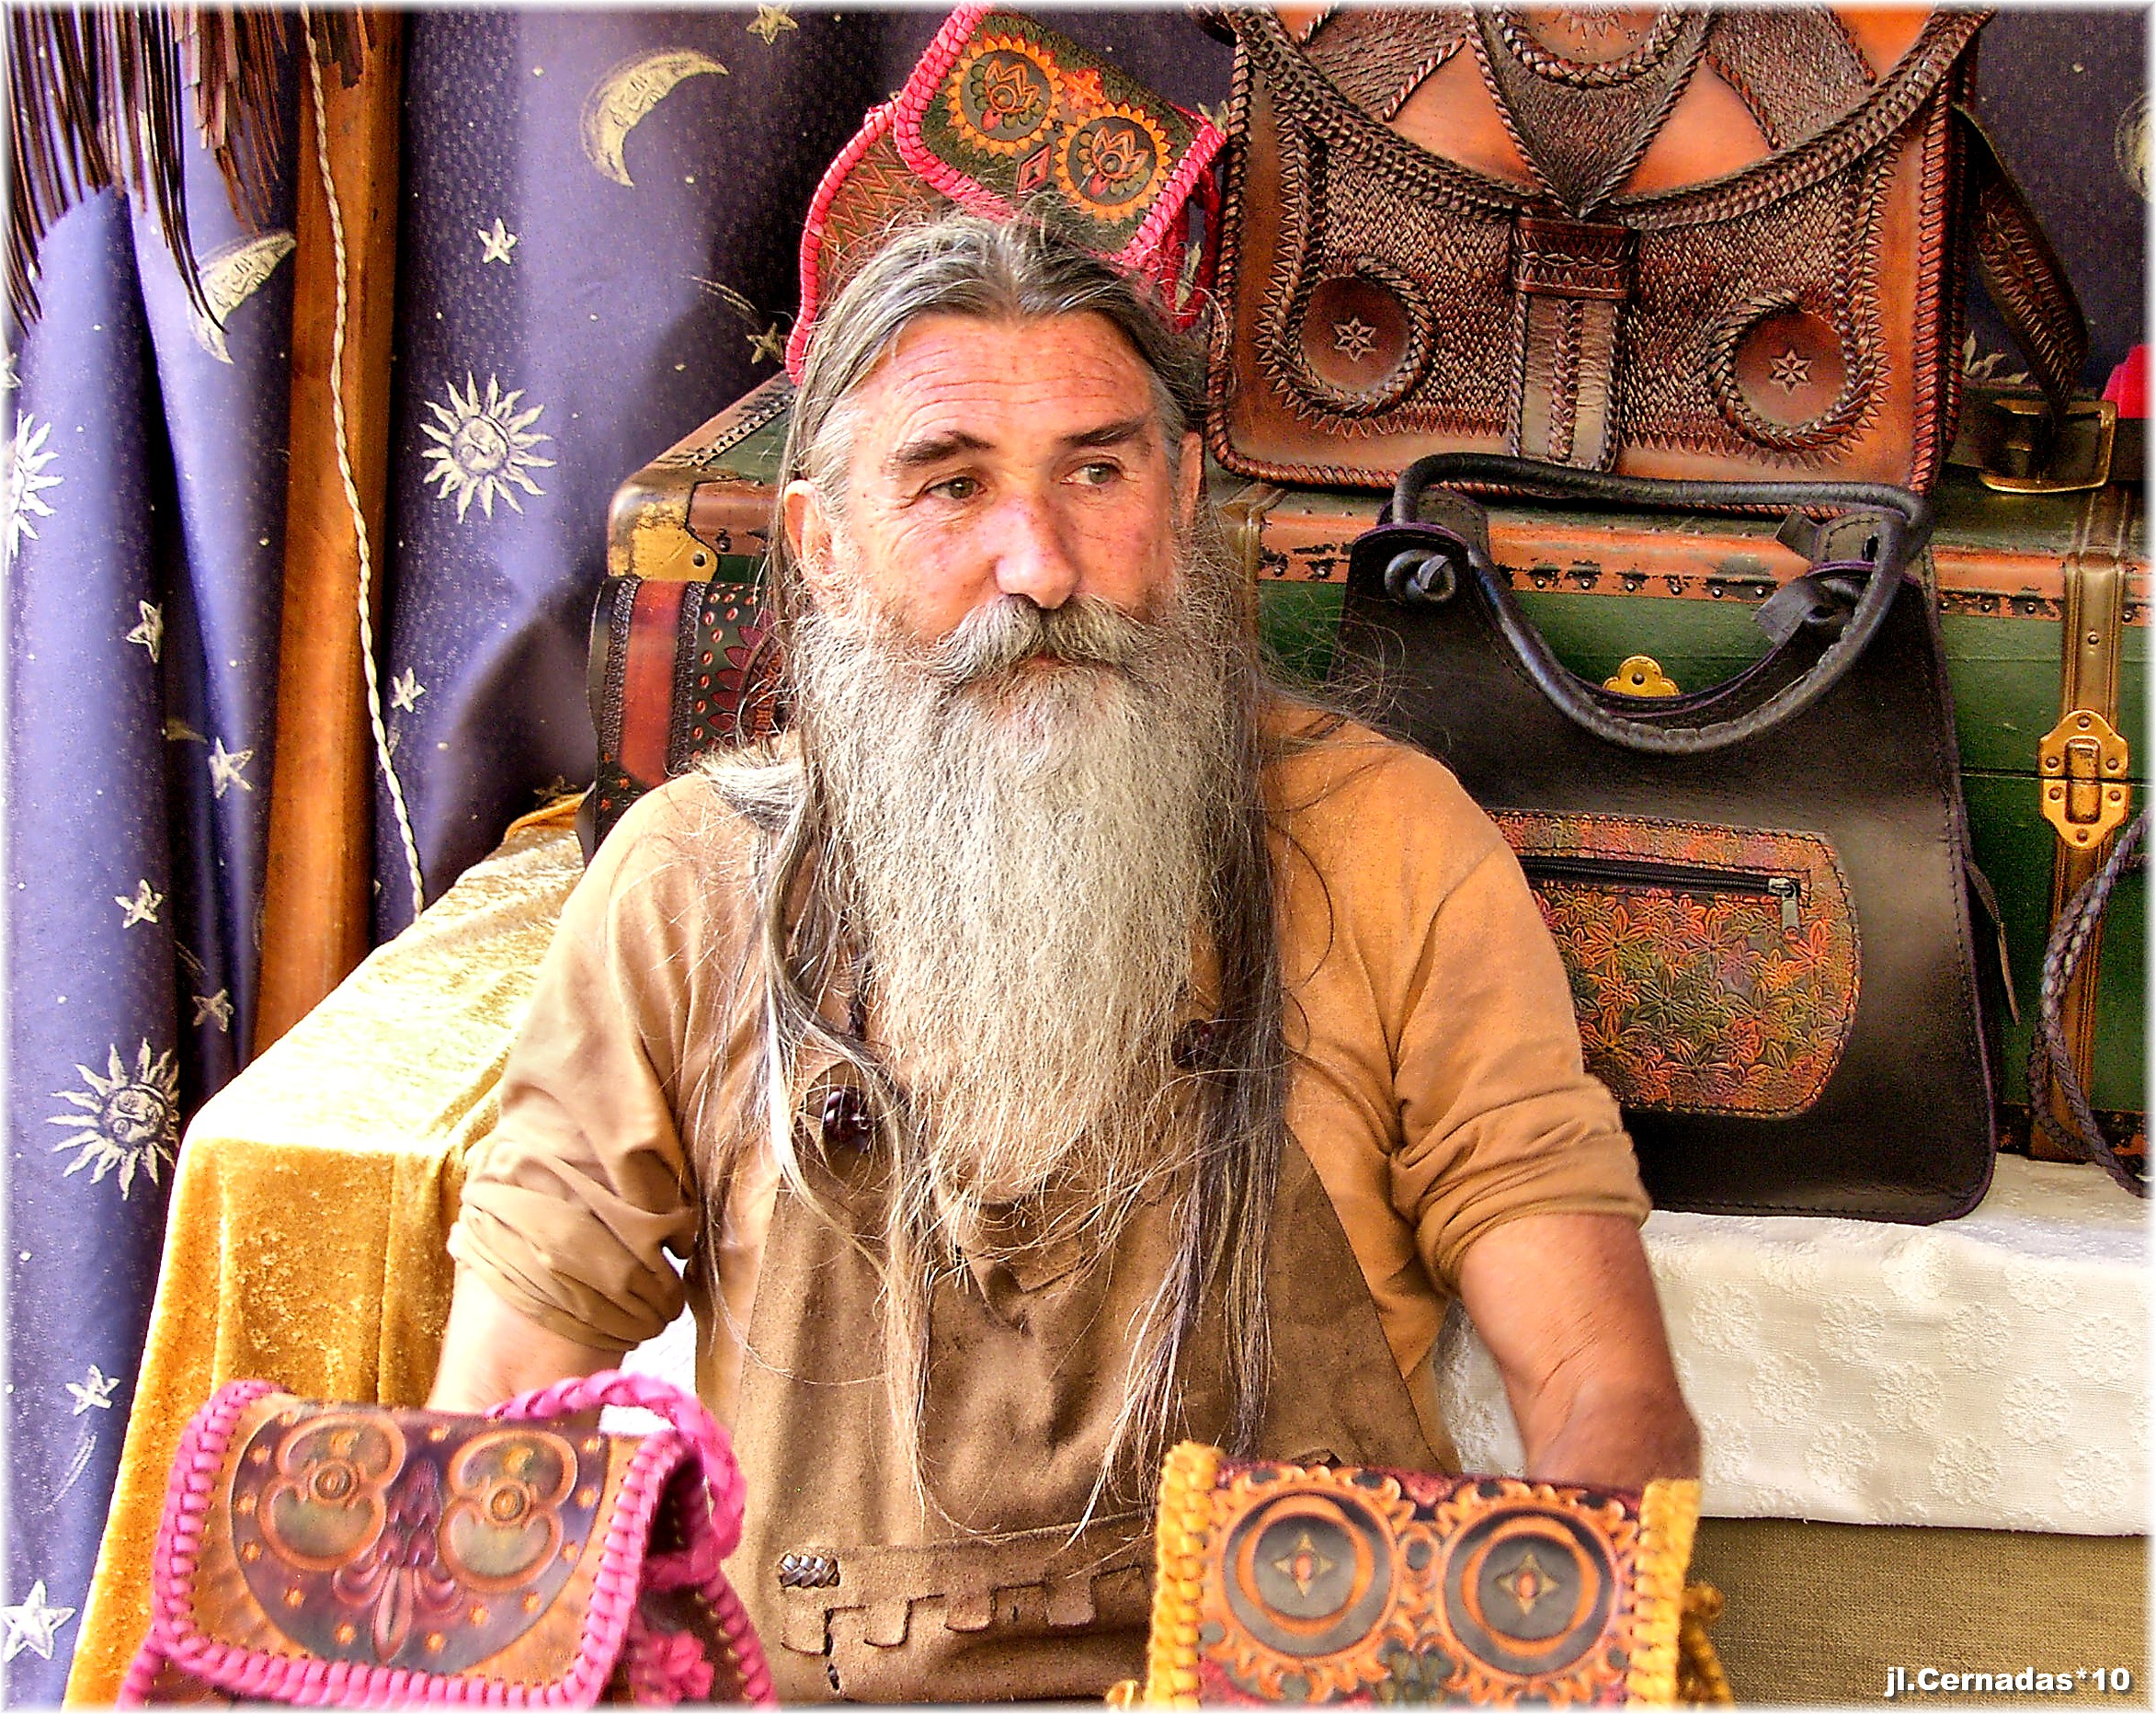
person, profession, temple, guru, patriarch, metropolitan bishop